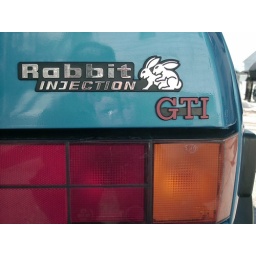
Ordered from the UK on ebay. I have seen more than one person in the mirror giggling at it.